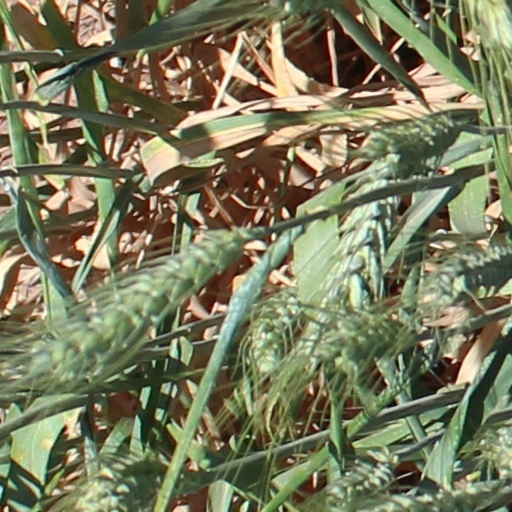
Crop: wheat